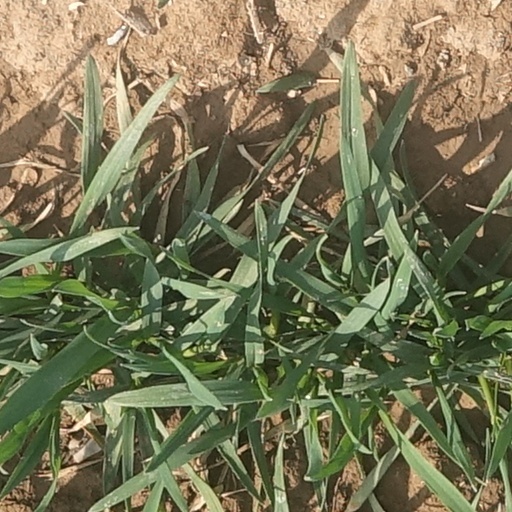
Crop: wheat